Sky position (RA, Dec in degrees): 197.298, 19.964
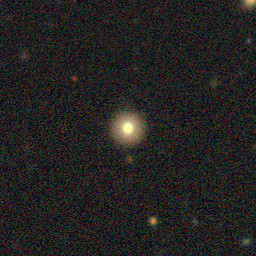
Galaxy morphology: Round Smooth Galaxies